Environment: real
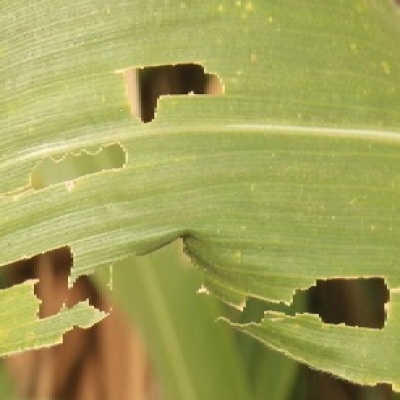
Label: fall_armyworm